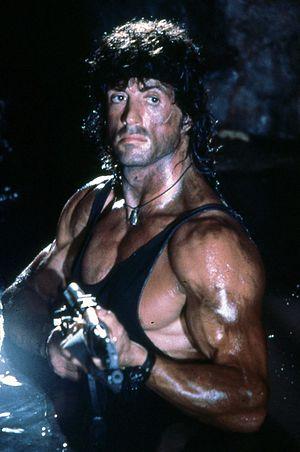
Sylvester Stallone comme John Rambo en Rambo 3 (1988). Italiano: Sylvester Stallone nei panni di John Rambo in Rambo III (1988). עברית: סילבסטר סטלונה
Rambo est une saga cinématographique fondée sur le roman Rambo de David Morrell. Le personnage principal John Rambo y est interprété par Sylvester Stallone. Elle est composée de cinq films, avec un dernier opus sorti en 2019. La franchise a également été adaptée en jeu vidéo et à la télévision avec la série d'animation Rambo diffusée en 1986.
Rambo 3 est un film d'action américain réalisé par Peter MacDonald, sorti en 1988. C'est le troisième volet d'une série de films centrée sur le personnage de John Rambo, interprété par Sylvester Stallone.
John James H. Rambo est un personnage de fiction créé par David Morrell dans le roman Rambo en 1972. Il est interprété au cinéma par Sylvester Stallone dans une série de cinq films.
Rambo ou Rambo : Le Dévastateur au Québec, est un film d'action américain réalisé par Ted Kotcheff, sorti en 1982.